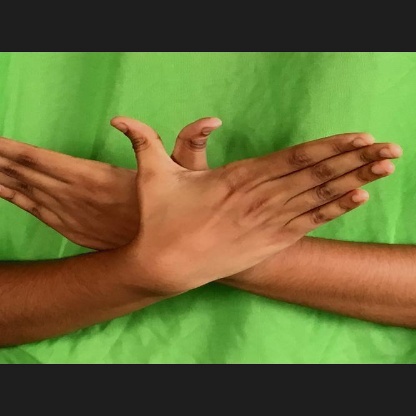
Mudra: Garuda